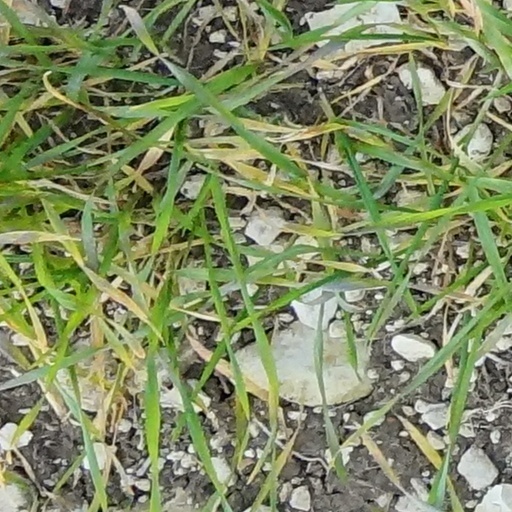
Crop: wheat